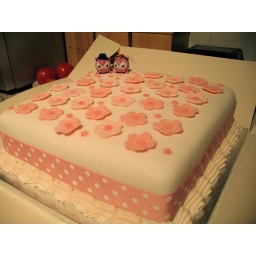
Pokemon in a field of flowers